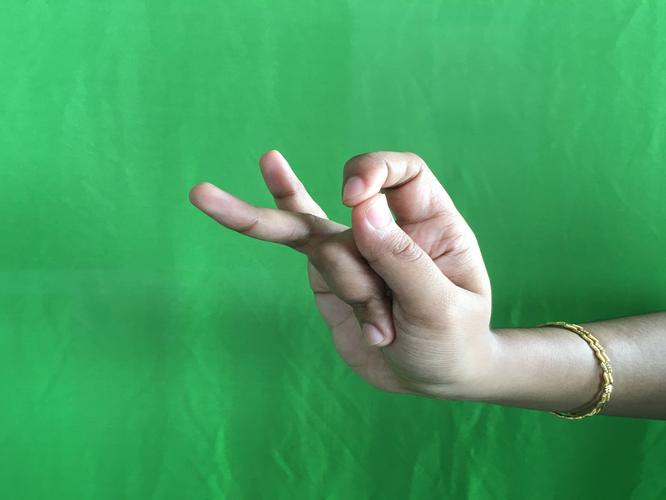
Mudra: Katakamukha_3
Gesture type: single_hand